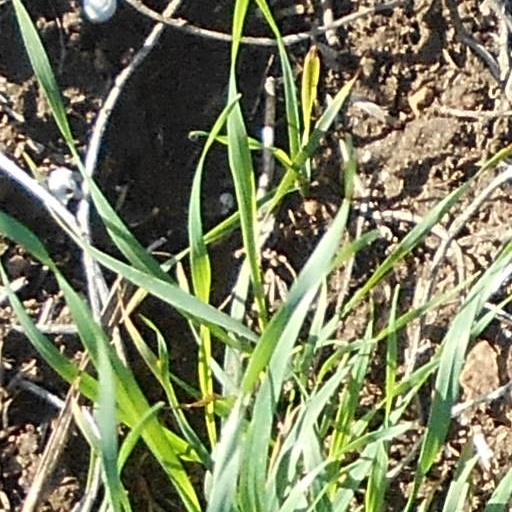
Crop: wheat